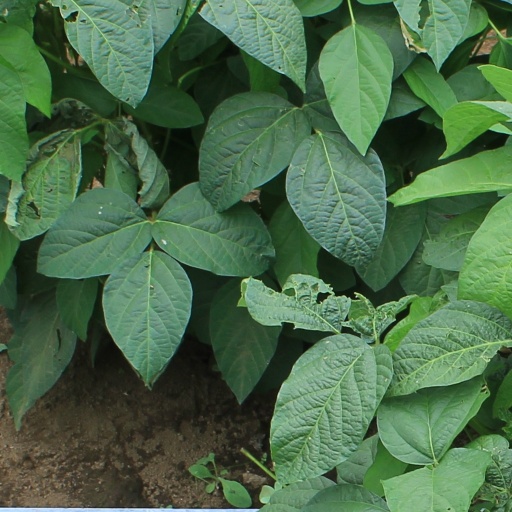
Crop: soybean